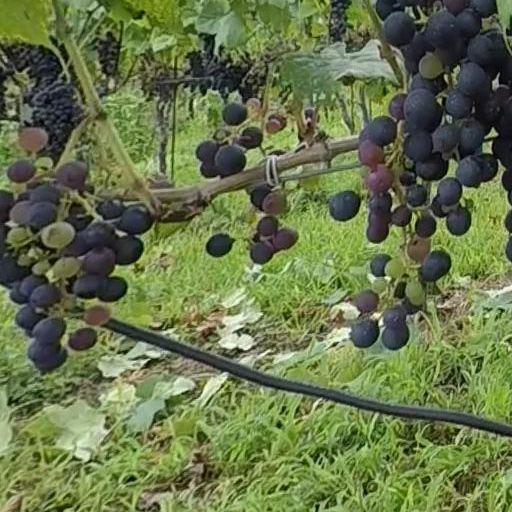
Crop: grape